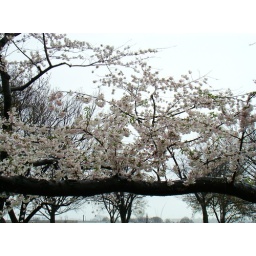
Cherry Blossoms in DC while caught in traffic taken from my car window